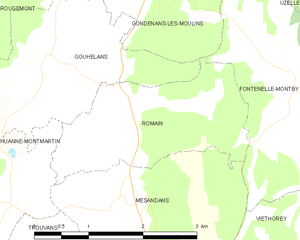
Romain est une commune française située dans le département du Doubs en région Bourgogne-Franche-Comté.